Cork (city)

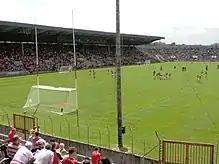
Spectators watch Cork take on Kerry at the Páirc Uí Chaoimh in the city (since redeveloped).

Public bus services within the city are provided by the national bus operator Bus Éireann. City routes are numbered 201 through 226 and connect the city centre to the principal suburbs, colleges, shopping centres and places of interest. Prior to 2011 city routes were numbered 1 through 19; however, the introduction of real-time bus signage required the move to the 2xx namespace. Two of these bus routes provide orbital services across the Northern and Southern districts of the city respectively. Buses to the outer suburbs and towns, such as Ballincollig, Glanmire, Midleton and Carrigaline are provided from the city's bus terminal at Parnell Place in the city centre. Suburban services also include shuttles to Cork Airport, and a park and ride facility in the south suburbs only.